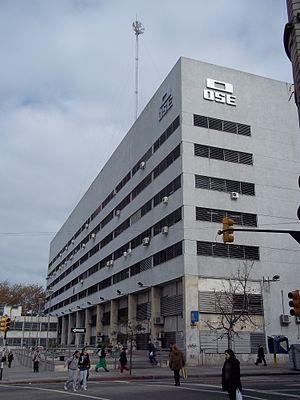
Un référendum constitutionnel a lieu le 31 octobre 2004 en Uruguay en même temps que les élections législatives et présidentielle. La population est amenée à se prononcer sur une initiative populaire portant sur un amendement constitutionnel faisant de l’accès à l'eau et à l'assainissement des droits humains fondamentaux, et interdisant la privatisation de ces secteurs publics.